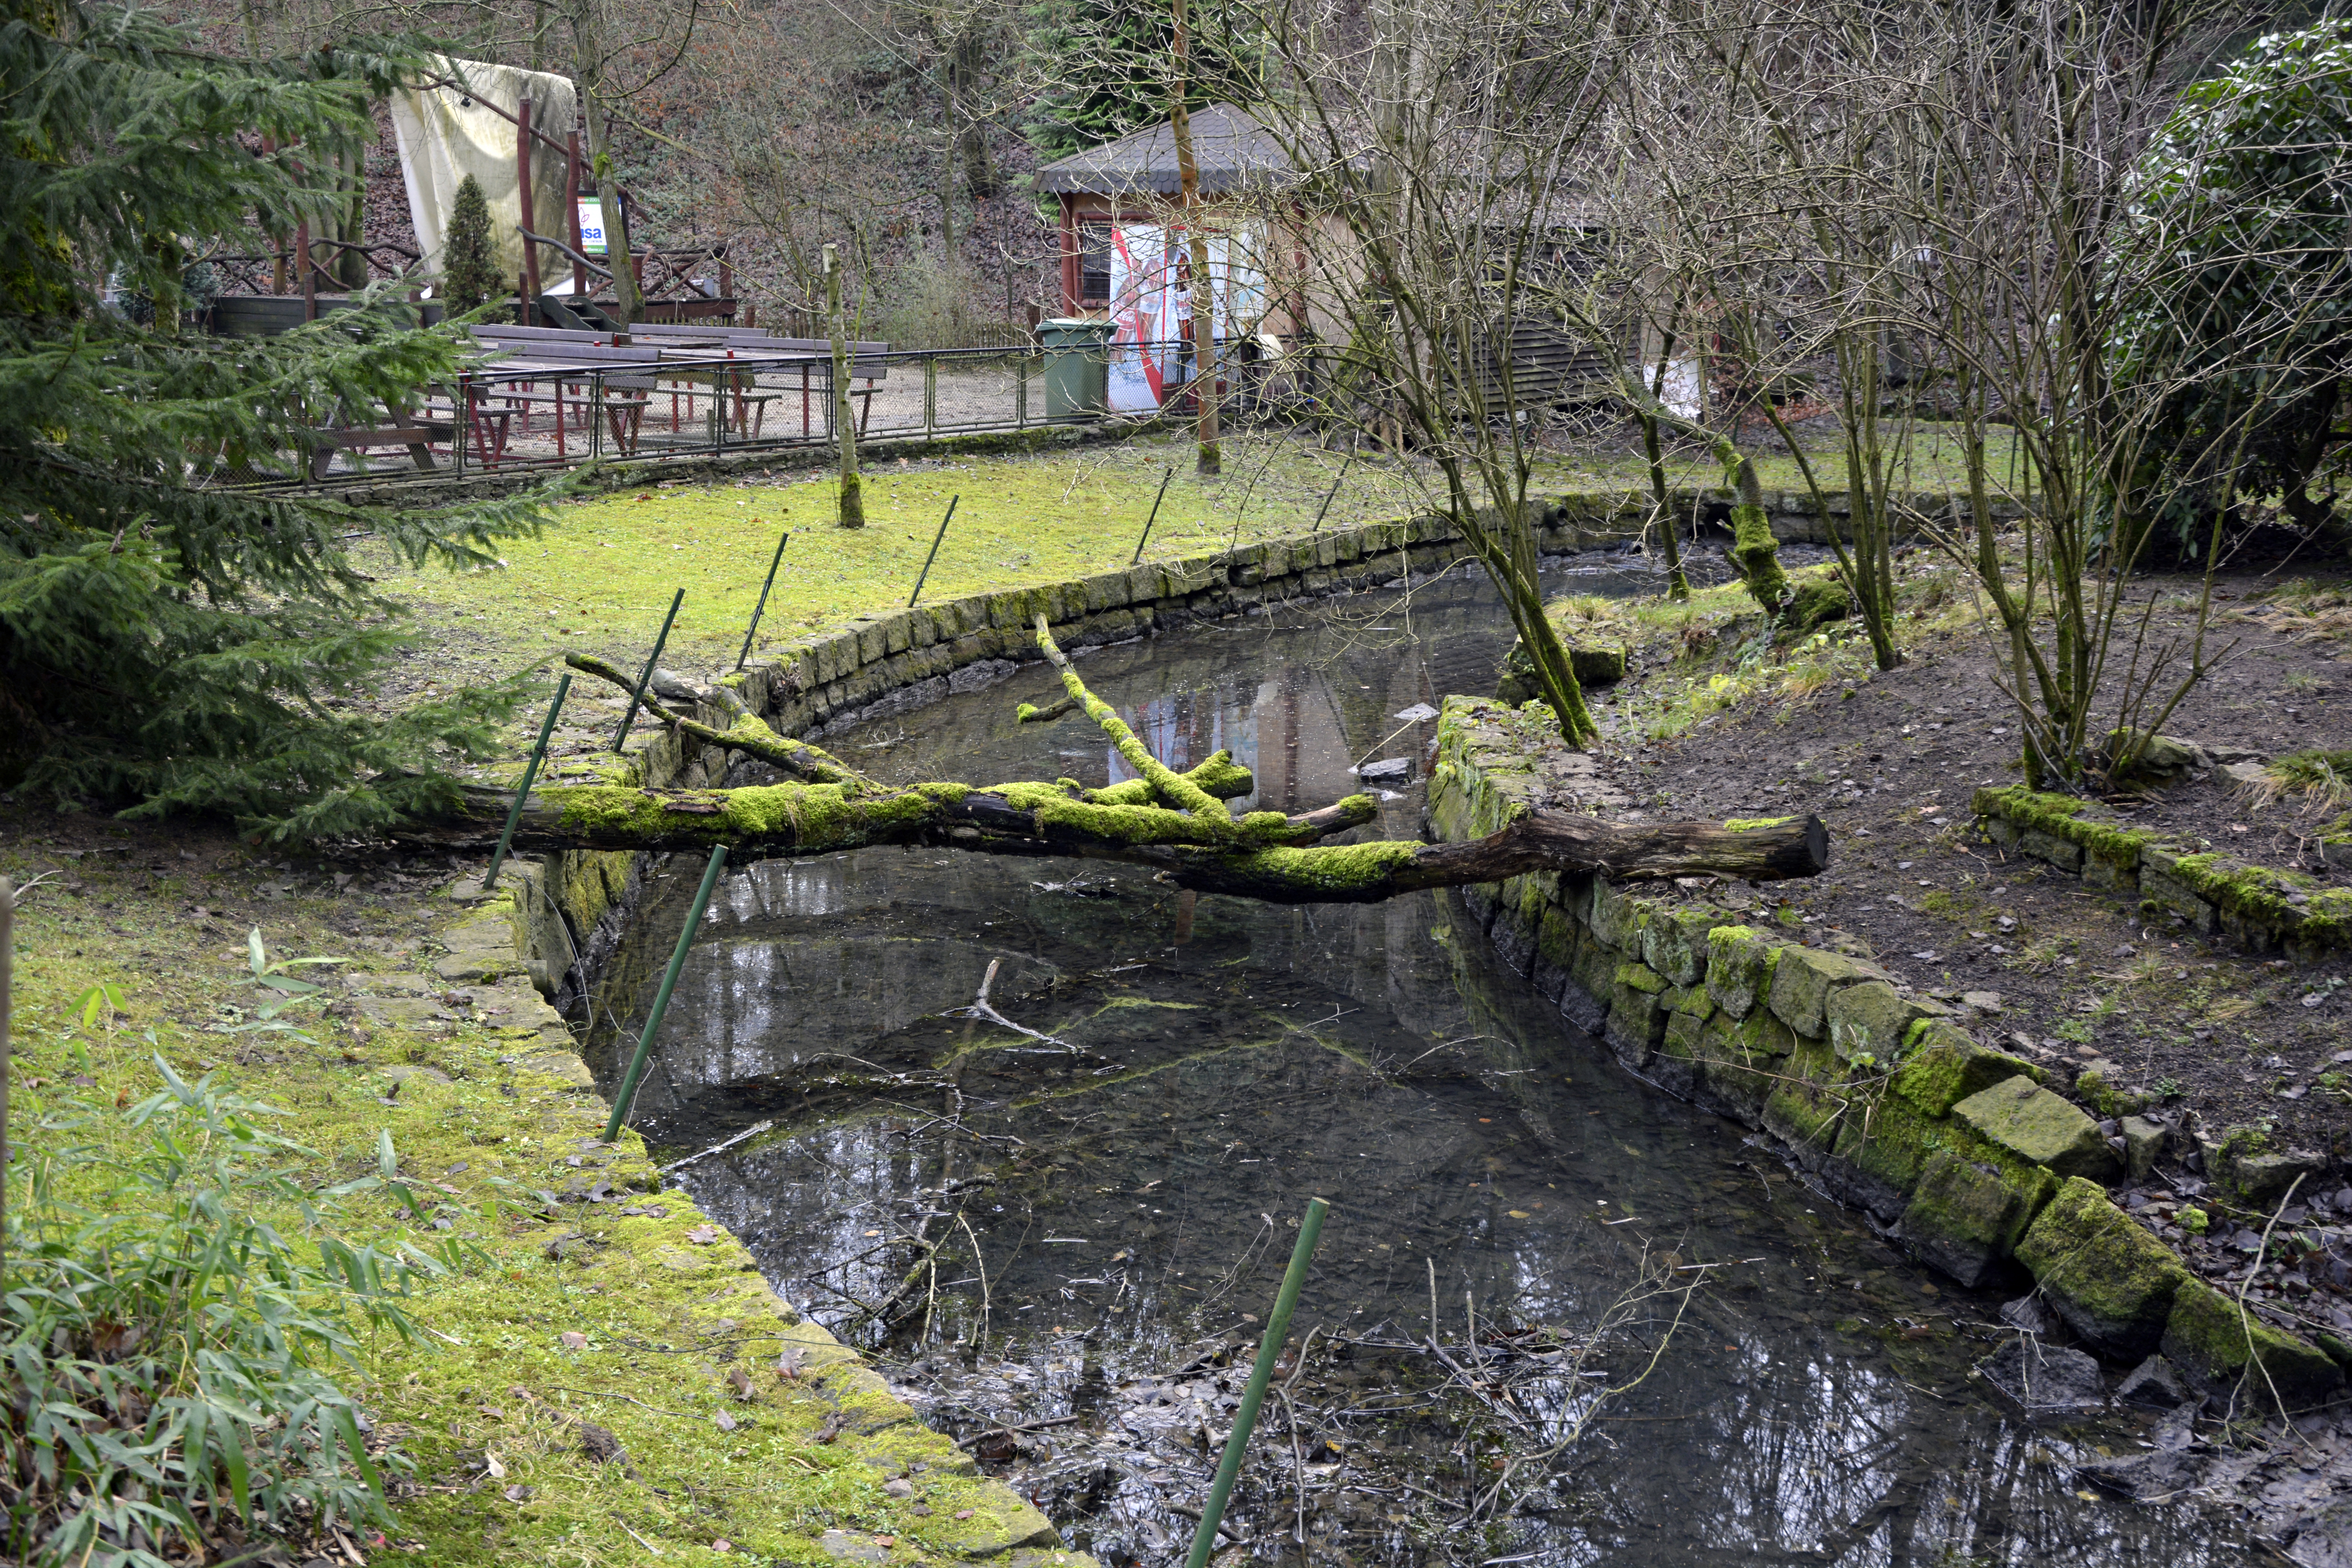
czech republic, liberec, zoo, river, green, woods, tree, fallen, water, nature, watercourse, water resources, vegetation, natural environment, nature reserve, bank, waterway, reflection, grass, spring, riparian forest, plant, rural area, ditch, riparian zone, pond, stream, forest, landscape, canal, moss, rock, channel, non vascular land plant, wetland, woodland, floodplain, house, creek, garden, fluvial landforms of streams